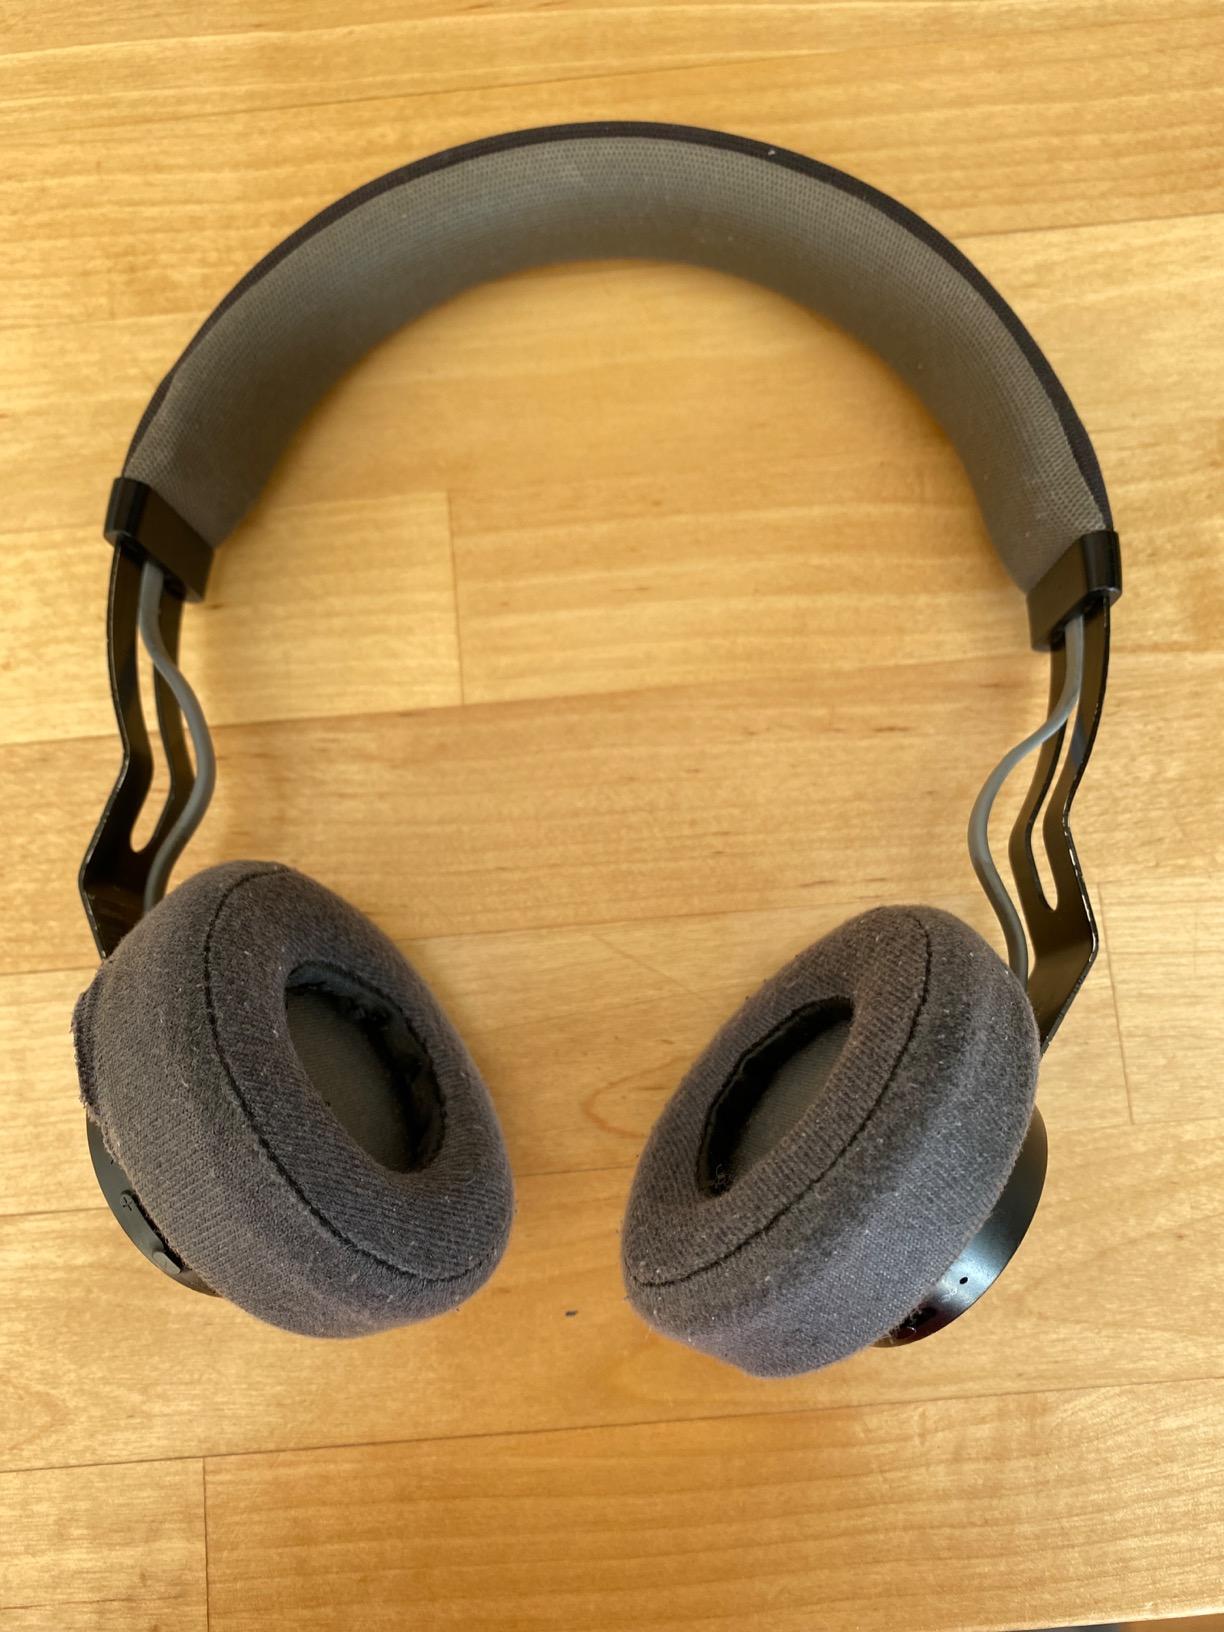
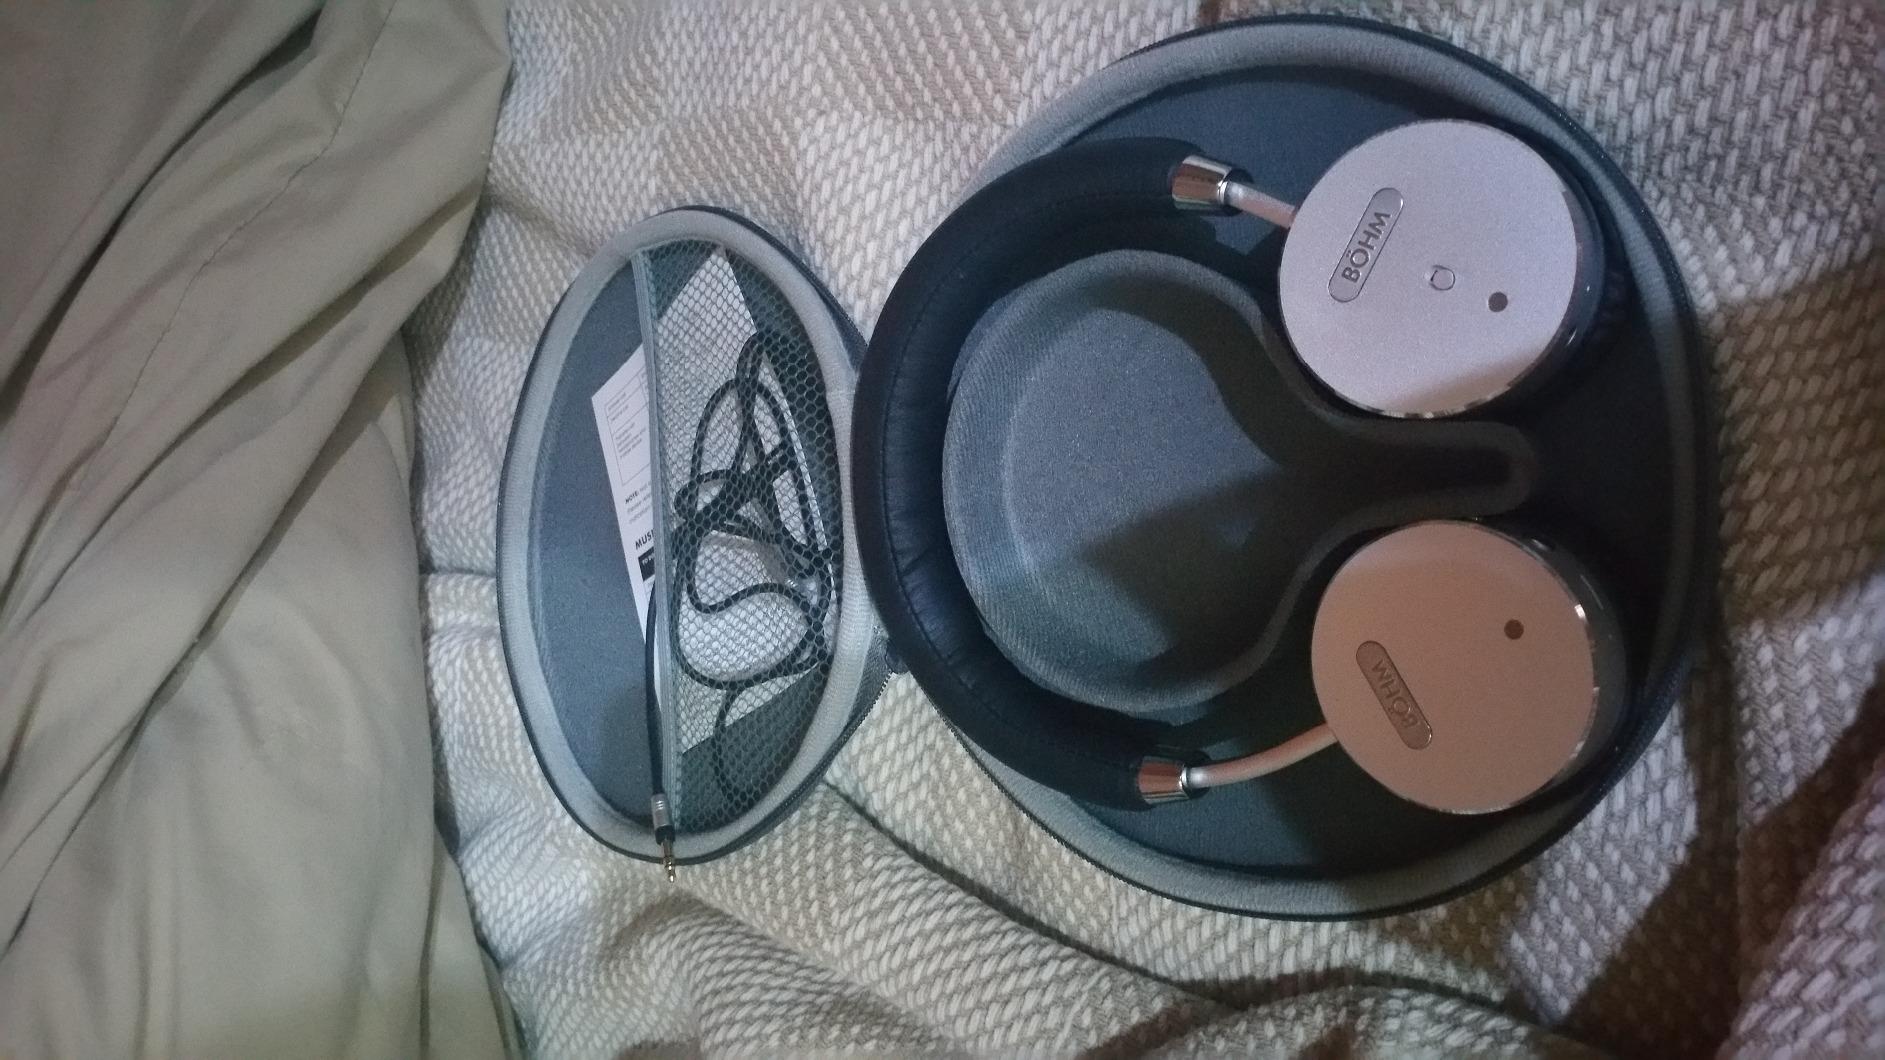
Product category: headphones
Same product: no